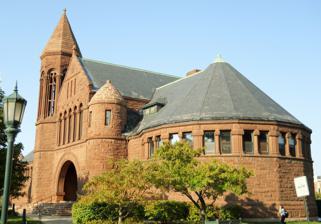
Building: Billings Memorial Library
Country: United States of America
Year built: 1883
Library in Burlington, Vermont, US Billings Library General information Address 48 University Place Town or city Burlington, Vermont Country United States Coordinates 44°28′46″N 73°11′57″W / 44.479315°N 73.199099°W / 44.479315; -73.199099 Completed 1883 Owner University of Vermont Design and construction Architect(s) Henry Hobson Richardson Billings Memorial Library is an academic library of the University of Vermont , located in Burlington, Vermont . Built in 1883, it was designed by American architect Henry Hobson Richardson to resemble the Winn Library in Woburn, Massachusetts . History The library was donated to the University of Vermont by Frederick H. Billings , of Woodstock .  It has been a central part of campus life since opening in 1885, and despite the University's growth over the intervening century, it has remained architecturally similar to its original appearance. A new library, the Guy W. Bailey Library (now known as the Howe Library), was built by the university in 1961 due to a lack of space at Billings Library. The Billings Library was then converted to a student center in 1963. After the building was determined to have been outgrown for student center purposes, the Dudley H. Davis Center was built and completed in 2007 to be the university's new student center. Thanks to an $11.4 million renovation completed in the summer of 2018, UVM's most architecturally significant building once again houses academic departments, including Special Collections, the Miller Center for Holocaust Studies, the Humanities Center, and the Center for Research on Vermont. Gallery Main Entrance Modern Exterior c. 2015 Exterior c. 2015 Interior of The Apse, c. 1895 Book Room, c. 1895 Exterior, 2006 Related Frederick H. Billings University of Vermont Woodstock, Vermont References